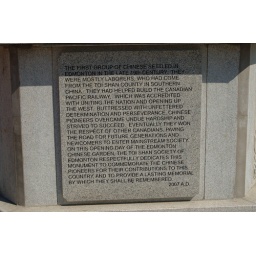
On the base of the dragon tower in the previous photo.  There was another in Chinese, and the other panels had carvings.